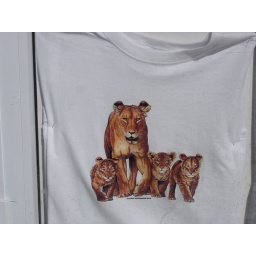
A lioness and her three cubs on a t-shirt in a shop window near Jerusalem's Central Bus Station.